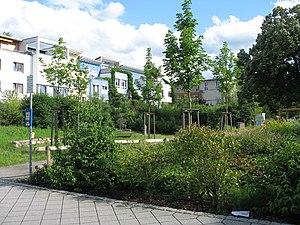
Ecoquartier Vauban, à Fribourg-en-Brisgau (Allemagne), Vaubanallee
Le quartier Vauban est un écoquartier au sud de la ville de Fribourg-en-Brisgau, en Allemagne.
L'urbanisation est un mouvement historique de transformation des formes de la société que l'on peut définir comme l'augmentation du nombre de ceux qui habitent en ville par rapport à l'ensemble de la population. C'est donc un processus de développement des villes et de concentration des populations dans ces dernières. Le processus spatio-temporel de l'urbanisation se fait différemment selon les pays et les villes.
L'environnement en Allemagne est l'environnement du pays Allemagne. Seizième pays le plus peuplé au monde, sur une surface relativement petite, l'Allemagne est un pays qui préserve des espaces naturels importants. Le territoire compte 30 % de forêts, et une centaine de zones protégées. C'est par ailleurs l'un des pays les plus urbanisés au monde, avec beaucoup de constructions collectives, de transports en commun et d'espaces verts.